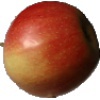
Label: Apple Red 2